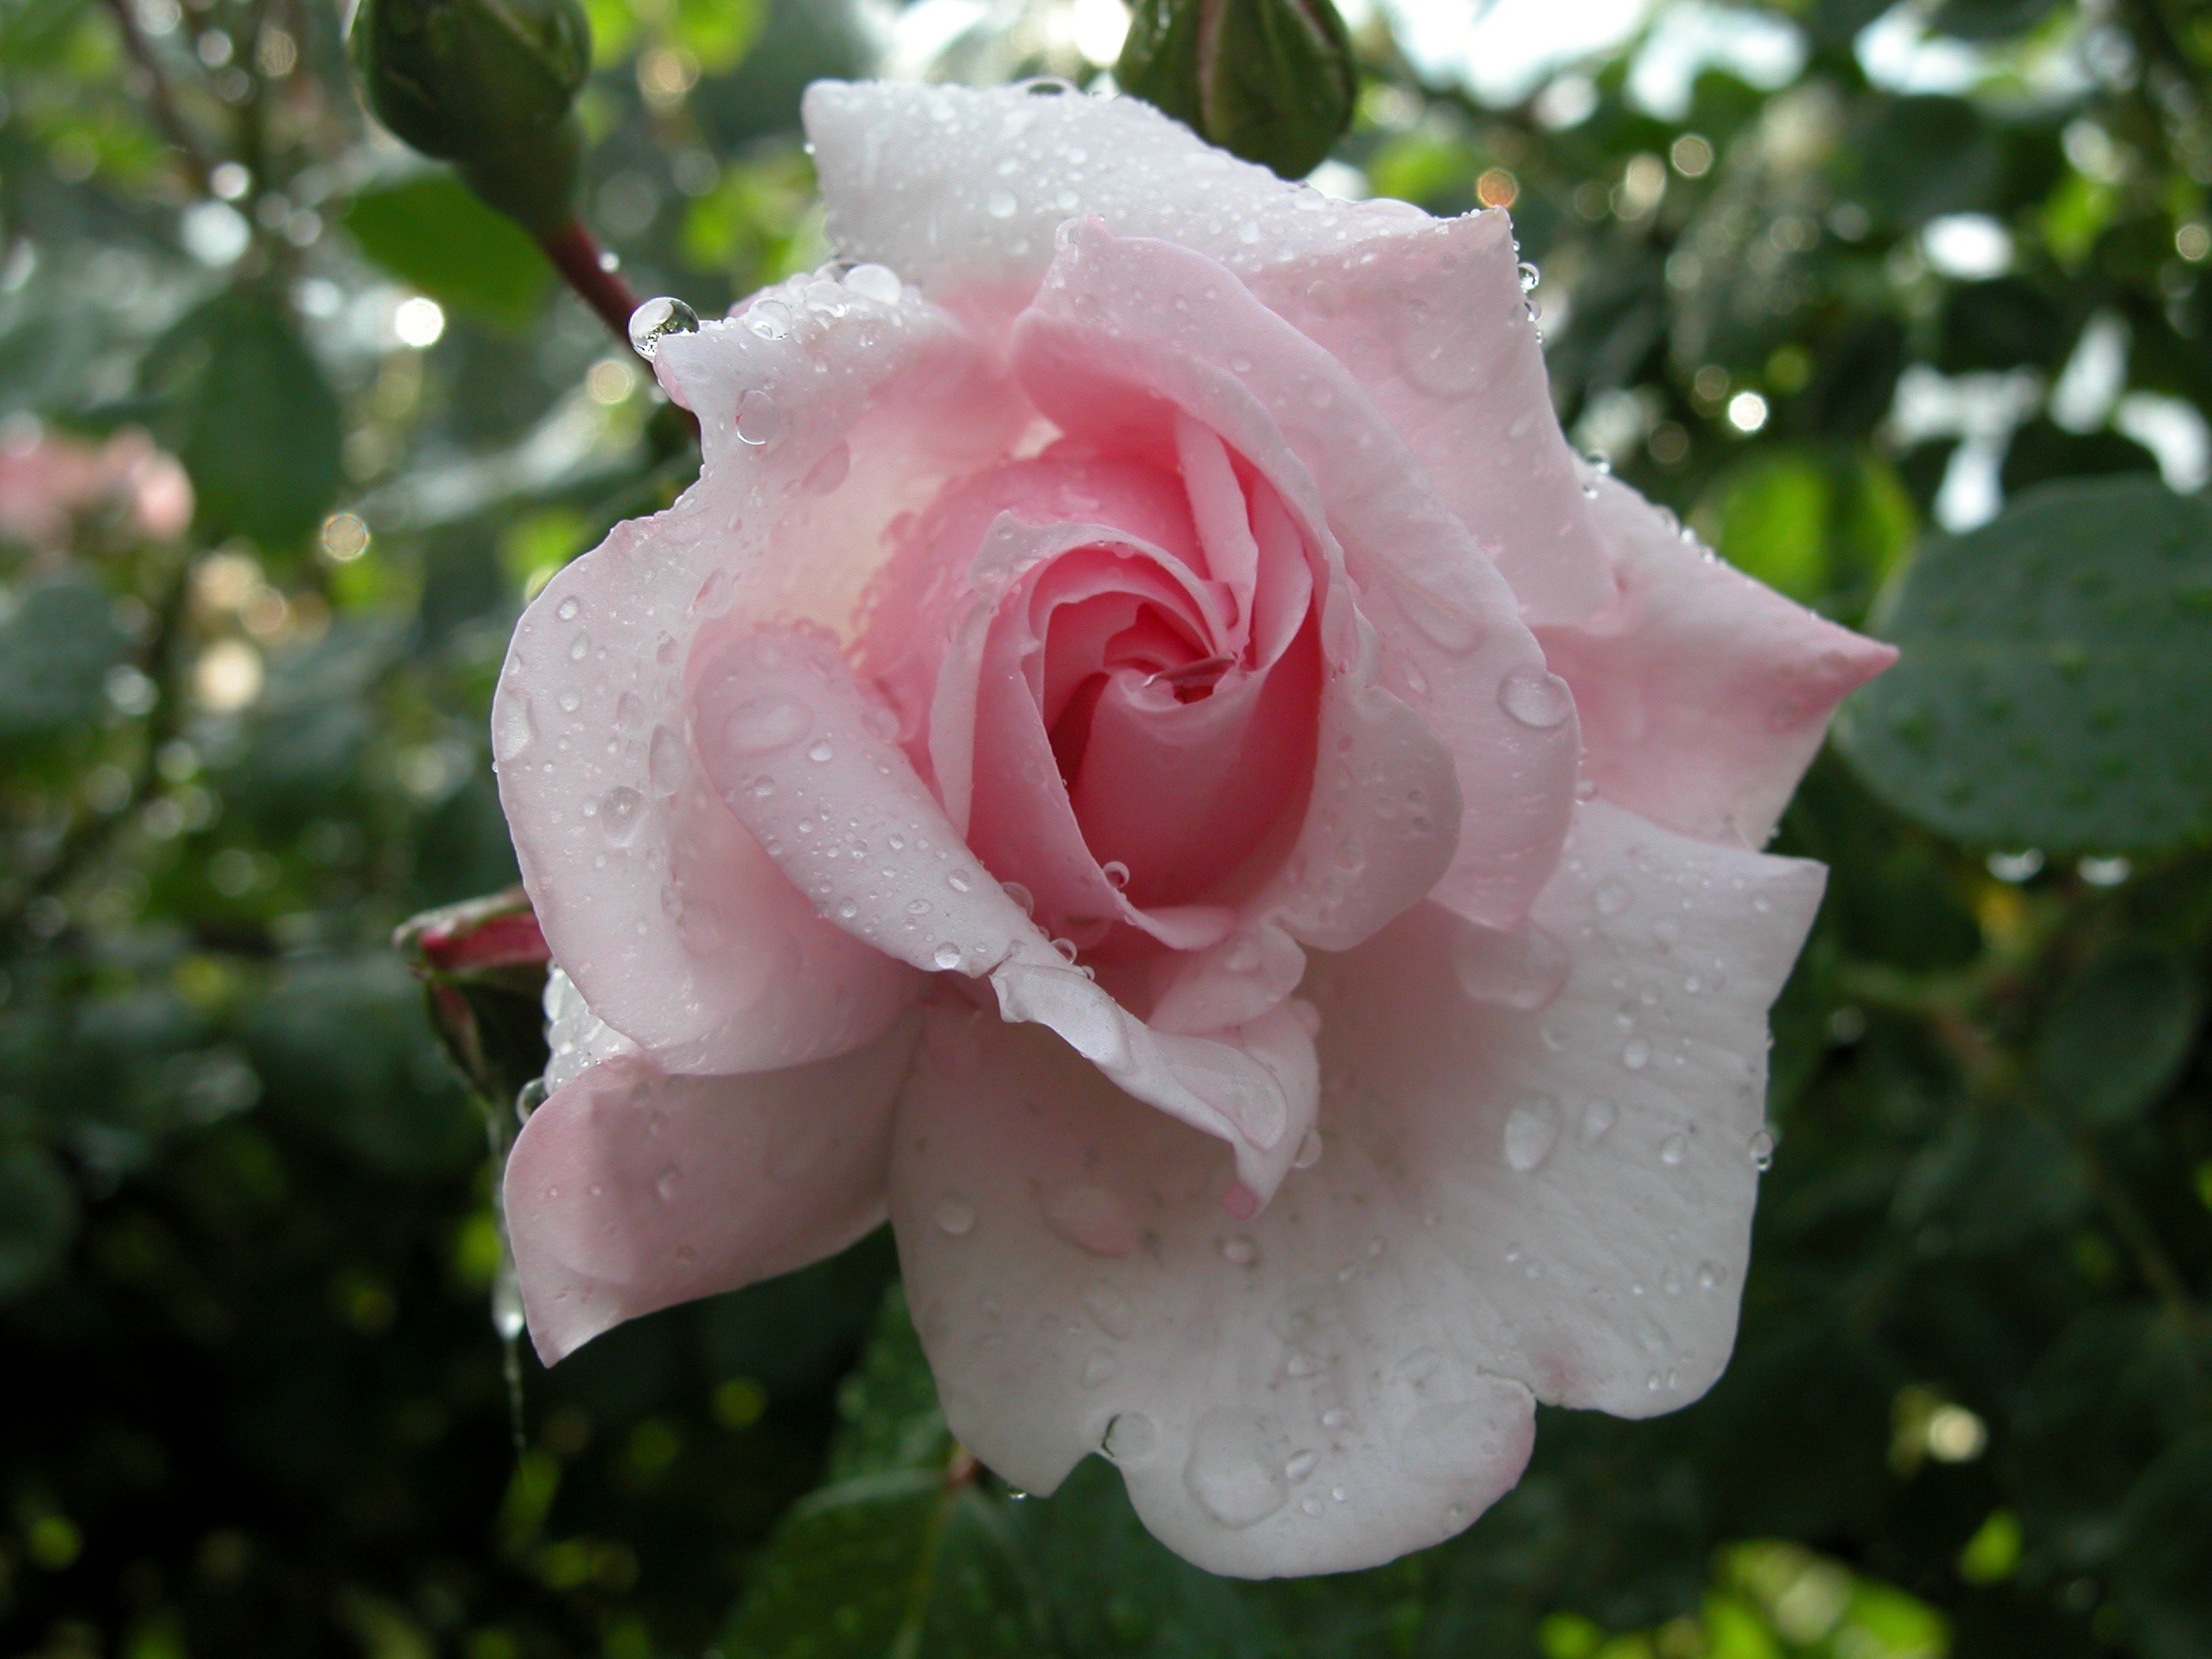
blossom, plant, flower, petal, rose, macro, pink, flora, shrub, drops, floribunda, flowering plant, garden roses, rose family, land plant, rosa centifolia, rose order